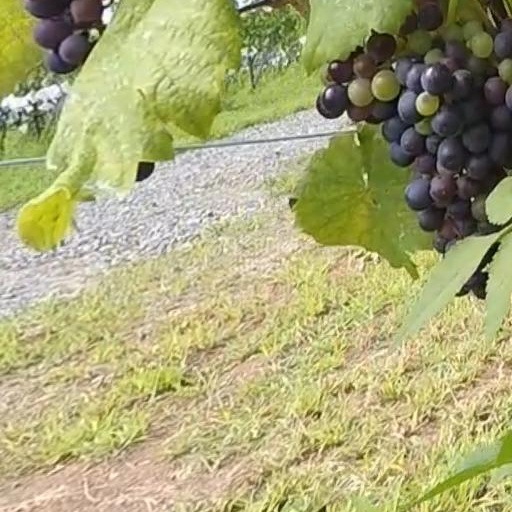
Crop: grape